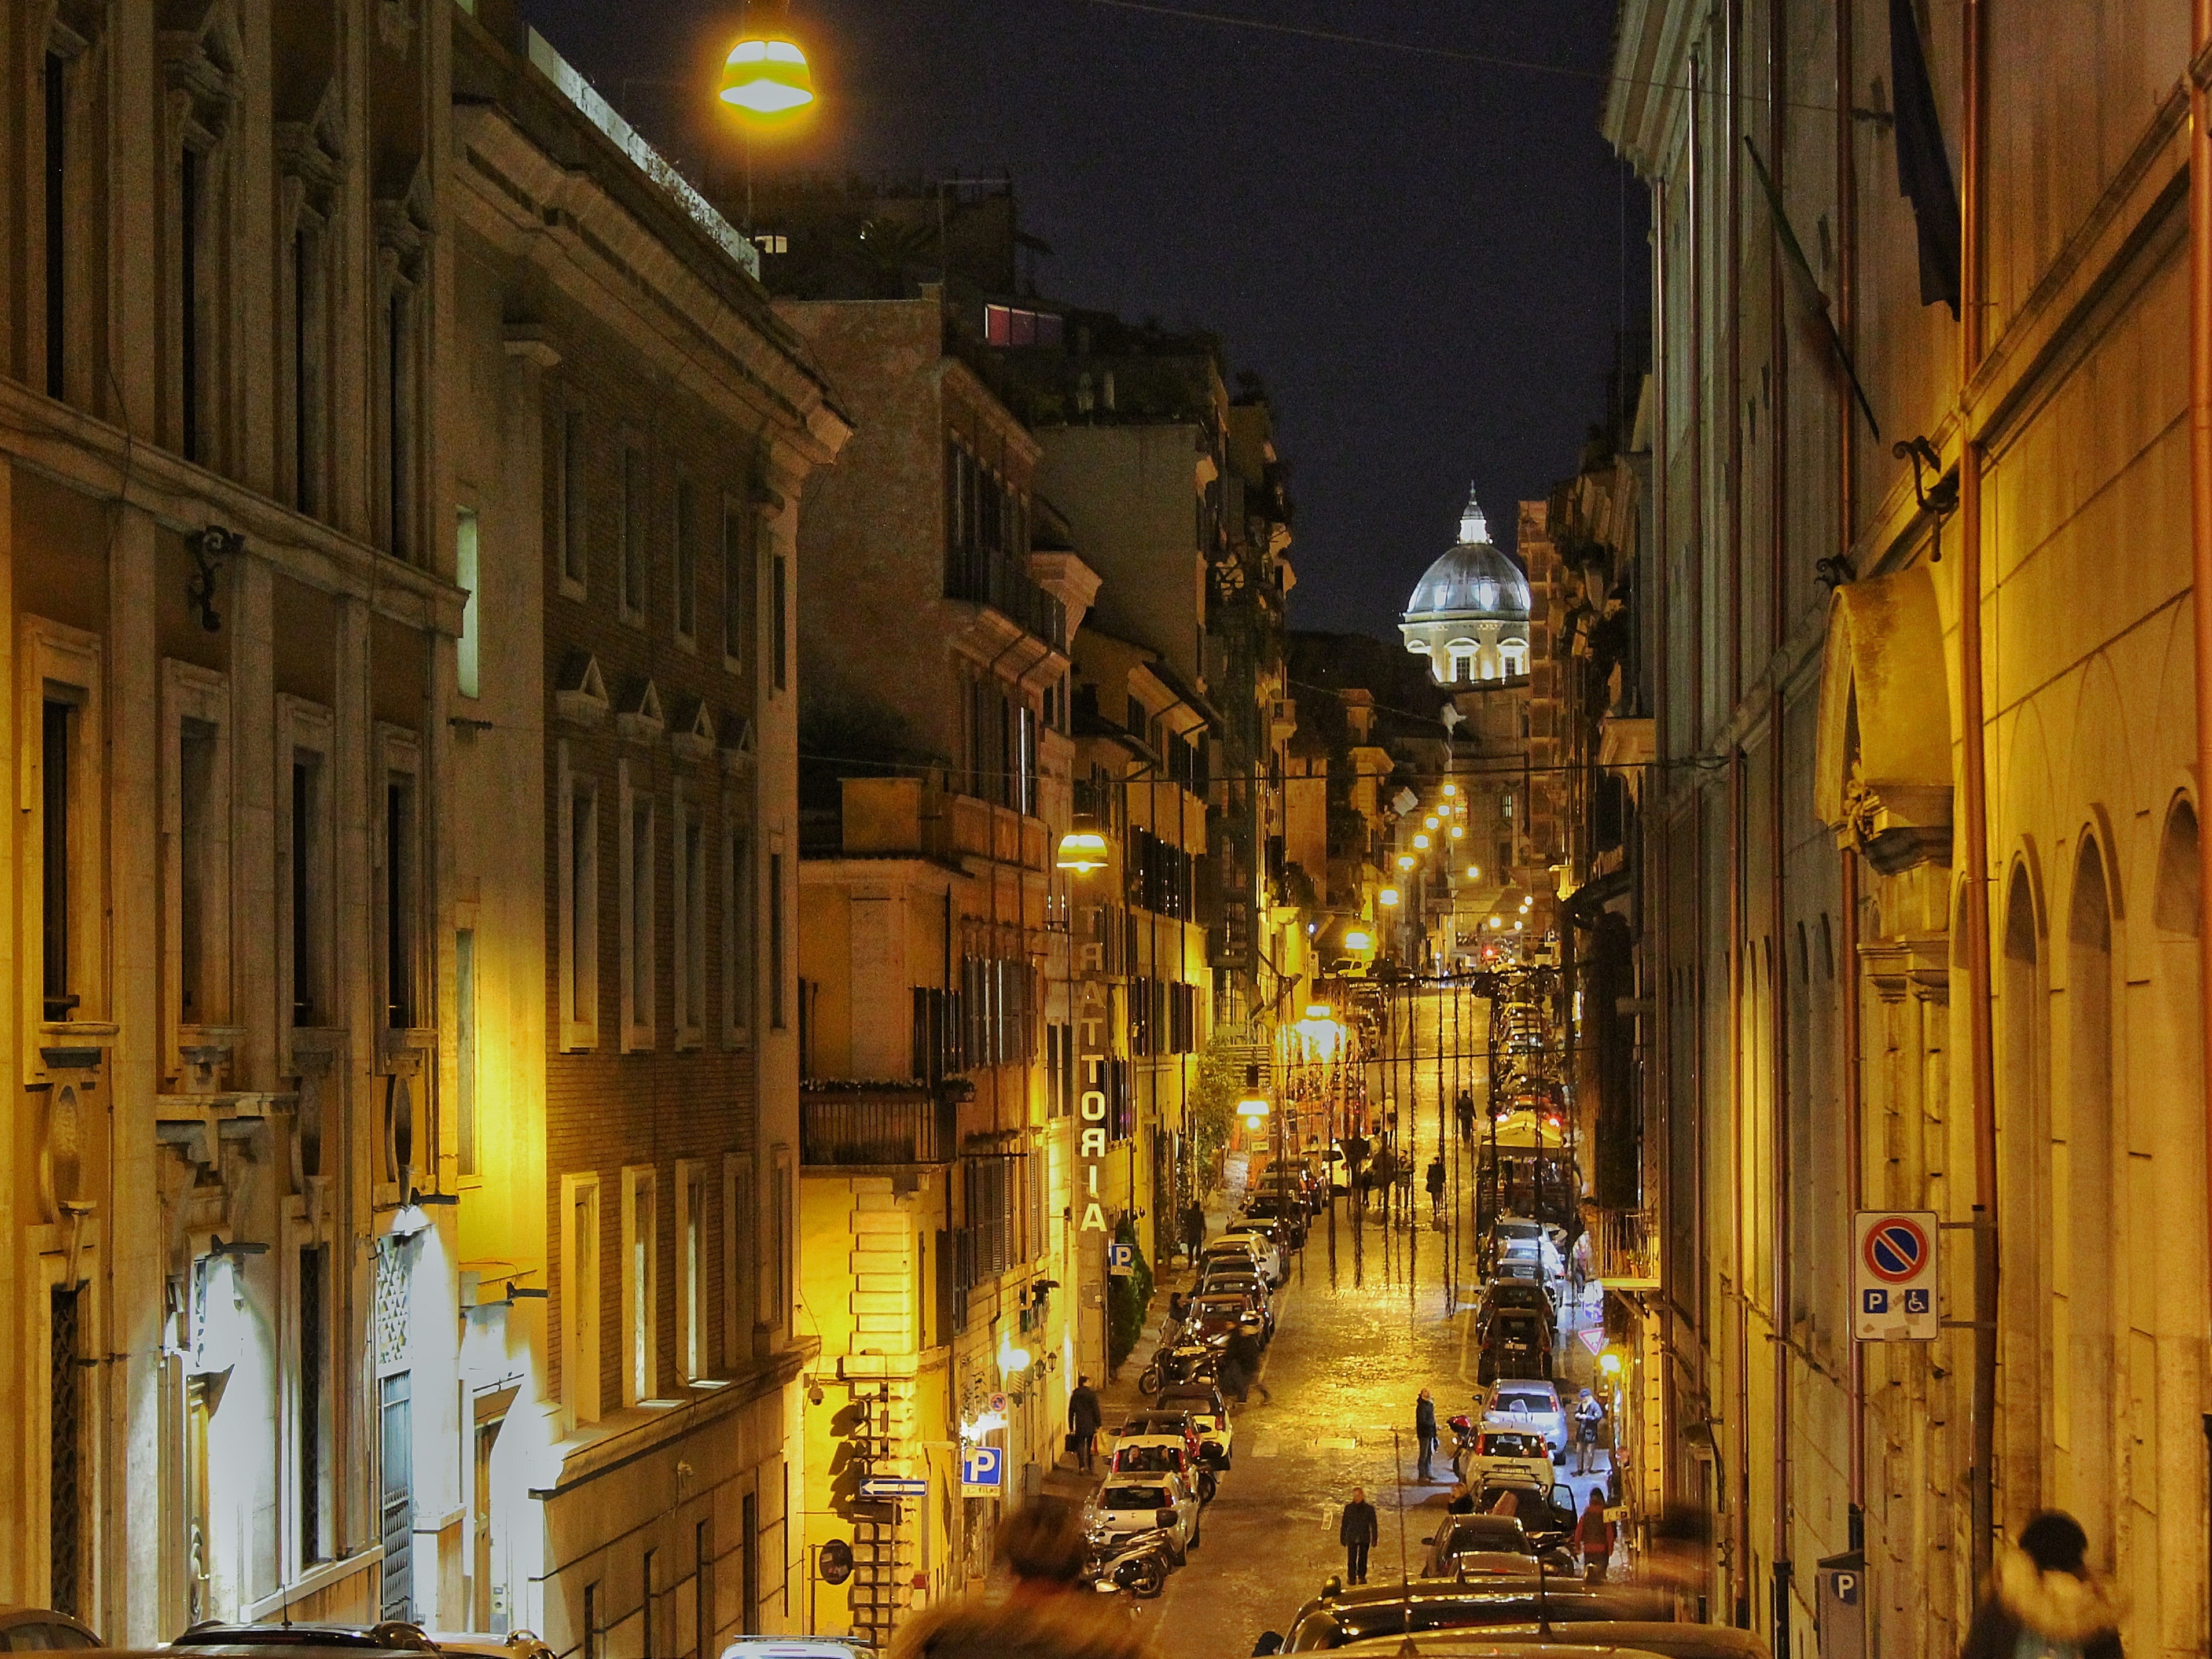
architecture, road, street, night, town, alley, city, cityscape, evening, color, ancient, italy, tourism, capital, rome, infrastructure, romano, history, heritage, metropolis, neighbourhood, ancient rome, historical centre, urban area, ancient history, human settlement